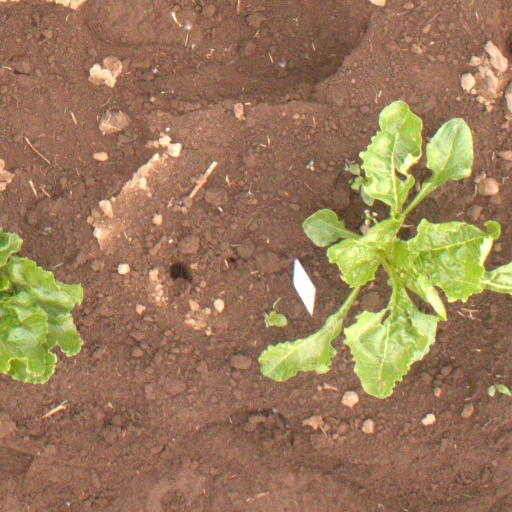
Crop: sugar beet